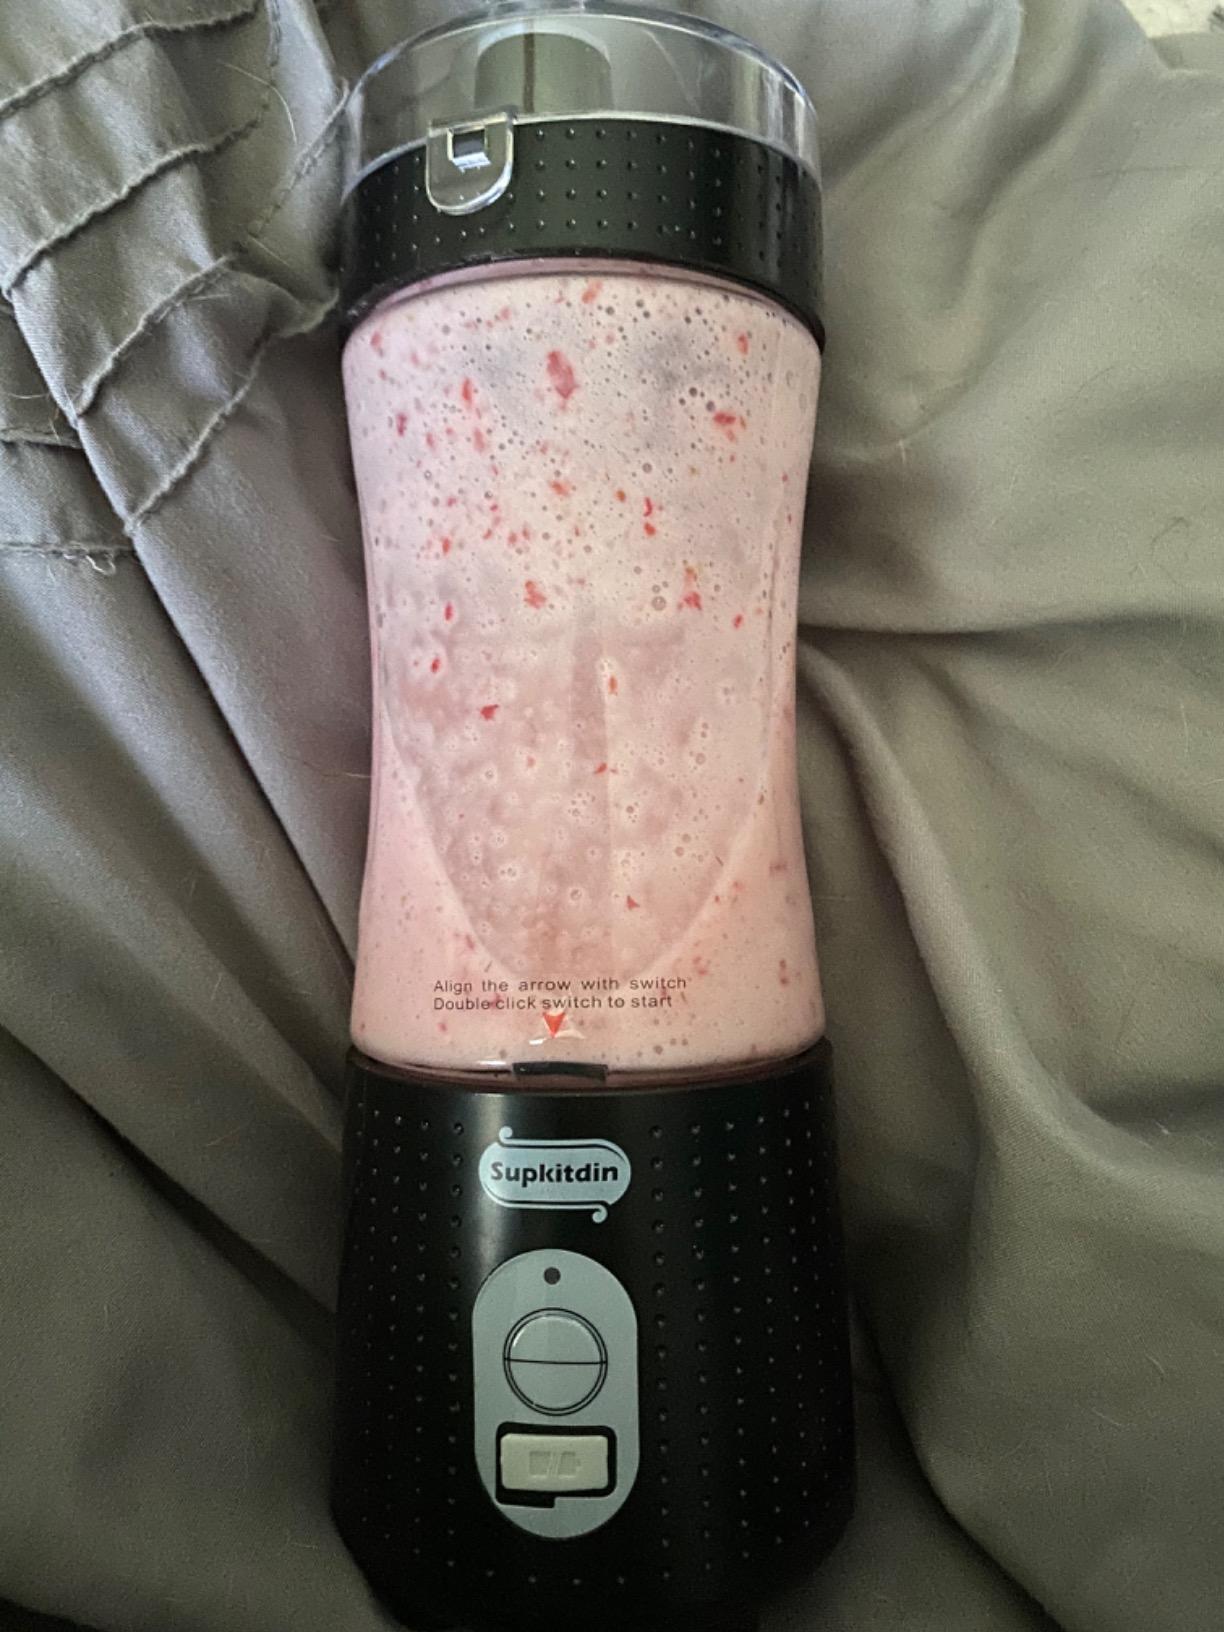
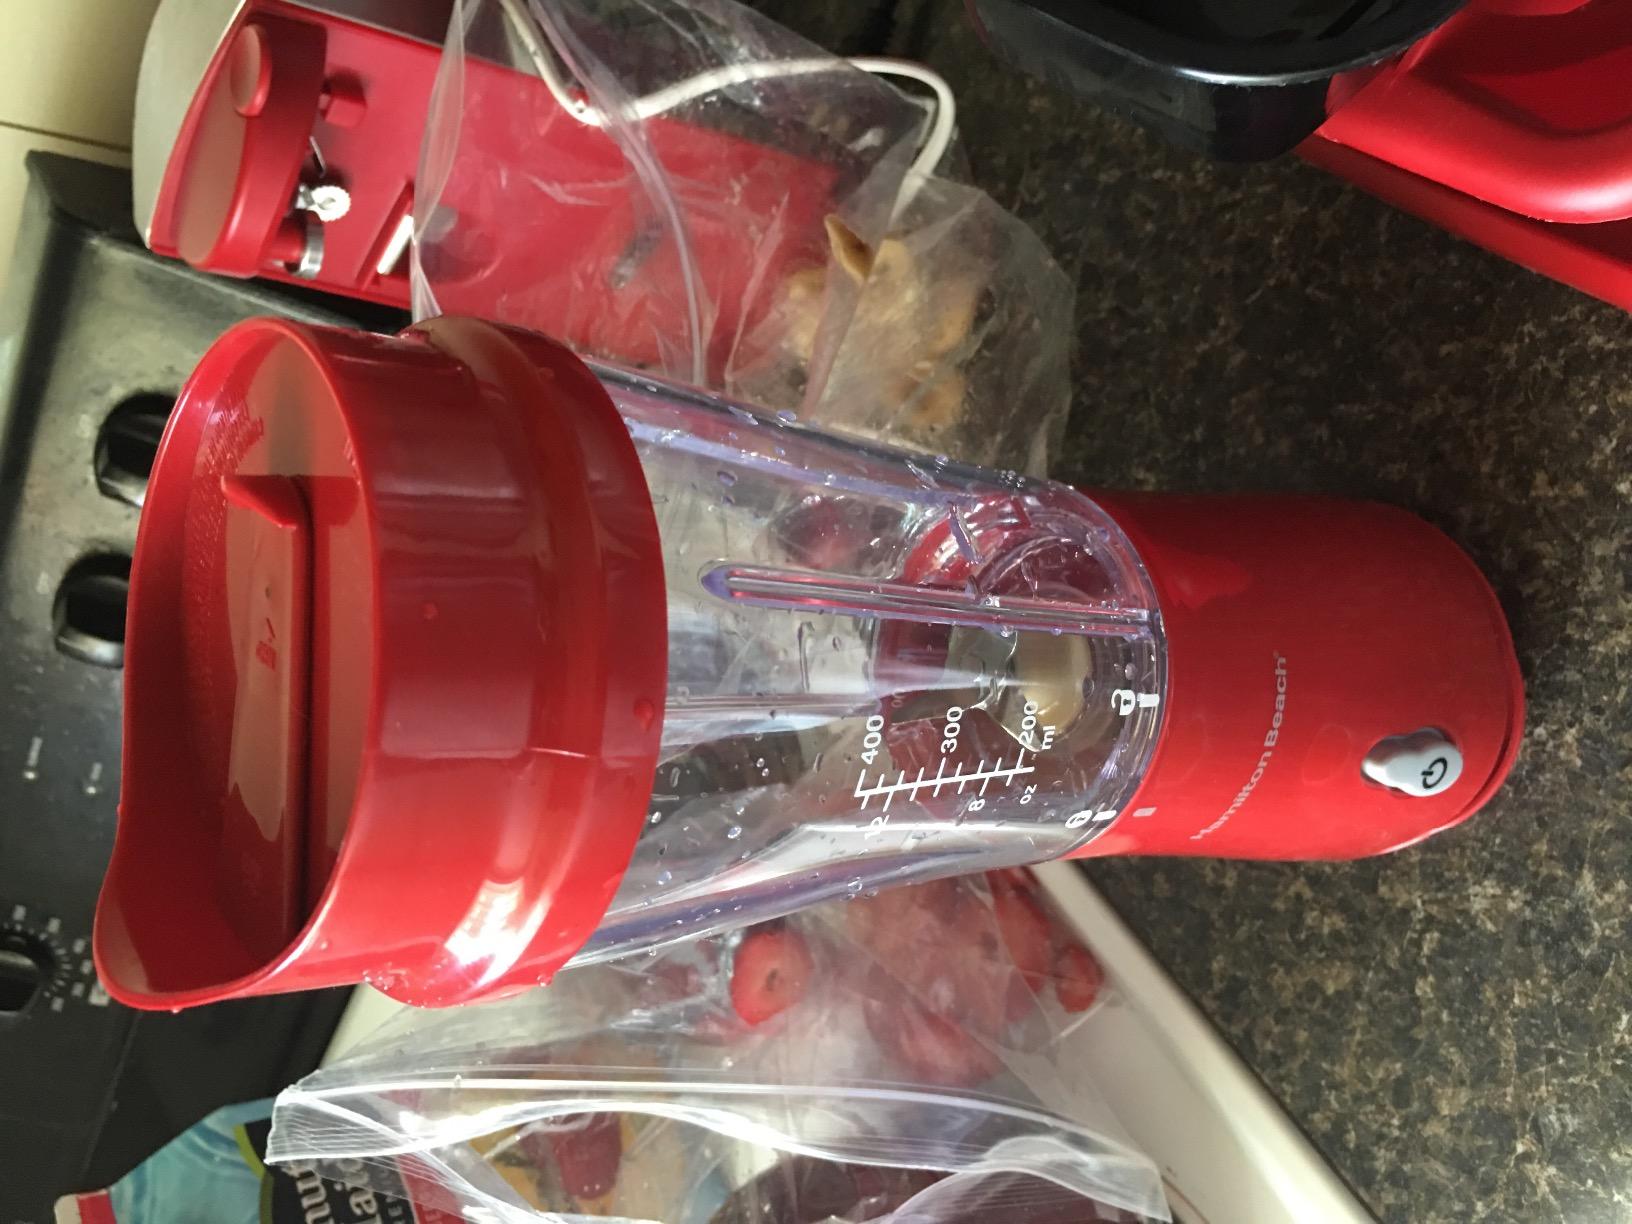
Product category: items_blender
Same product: no